Fiat Siena

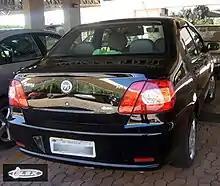
2004 Fiat Siena

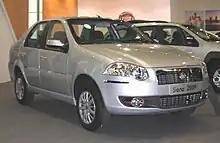
2008 Fiat Siena

A second facelift was presented in 2004. The designer was again Giorgetto Giugiaro. It has a new front, rear, and interior design. The 2004 Siena was the first Brazilian compact 4-door sedan with four airbags (two at front and two side airbags), auto-dimming rear-view mirror, rain sensor and park assistance. These accessories, however, are very expensive for the Brazilian and most other South American markets, so they are generally not found in end-use vehicles. The engines range in South America from a 1.3 Fire 16-valve, a new 1.4 Fire 8-valve with 80 HP (the same of the latest Fiat Punto, and a 1.8 GM Powertrain 8-valve with , shared with the Chevrolet Corsa). The Siena EL was sold with 1.0 and 1.4 engines, both 8-valve units.